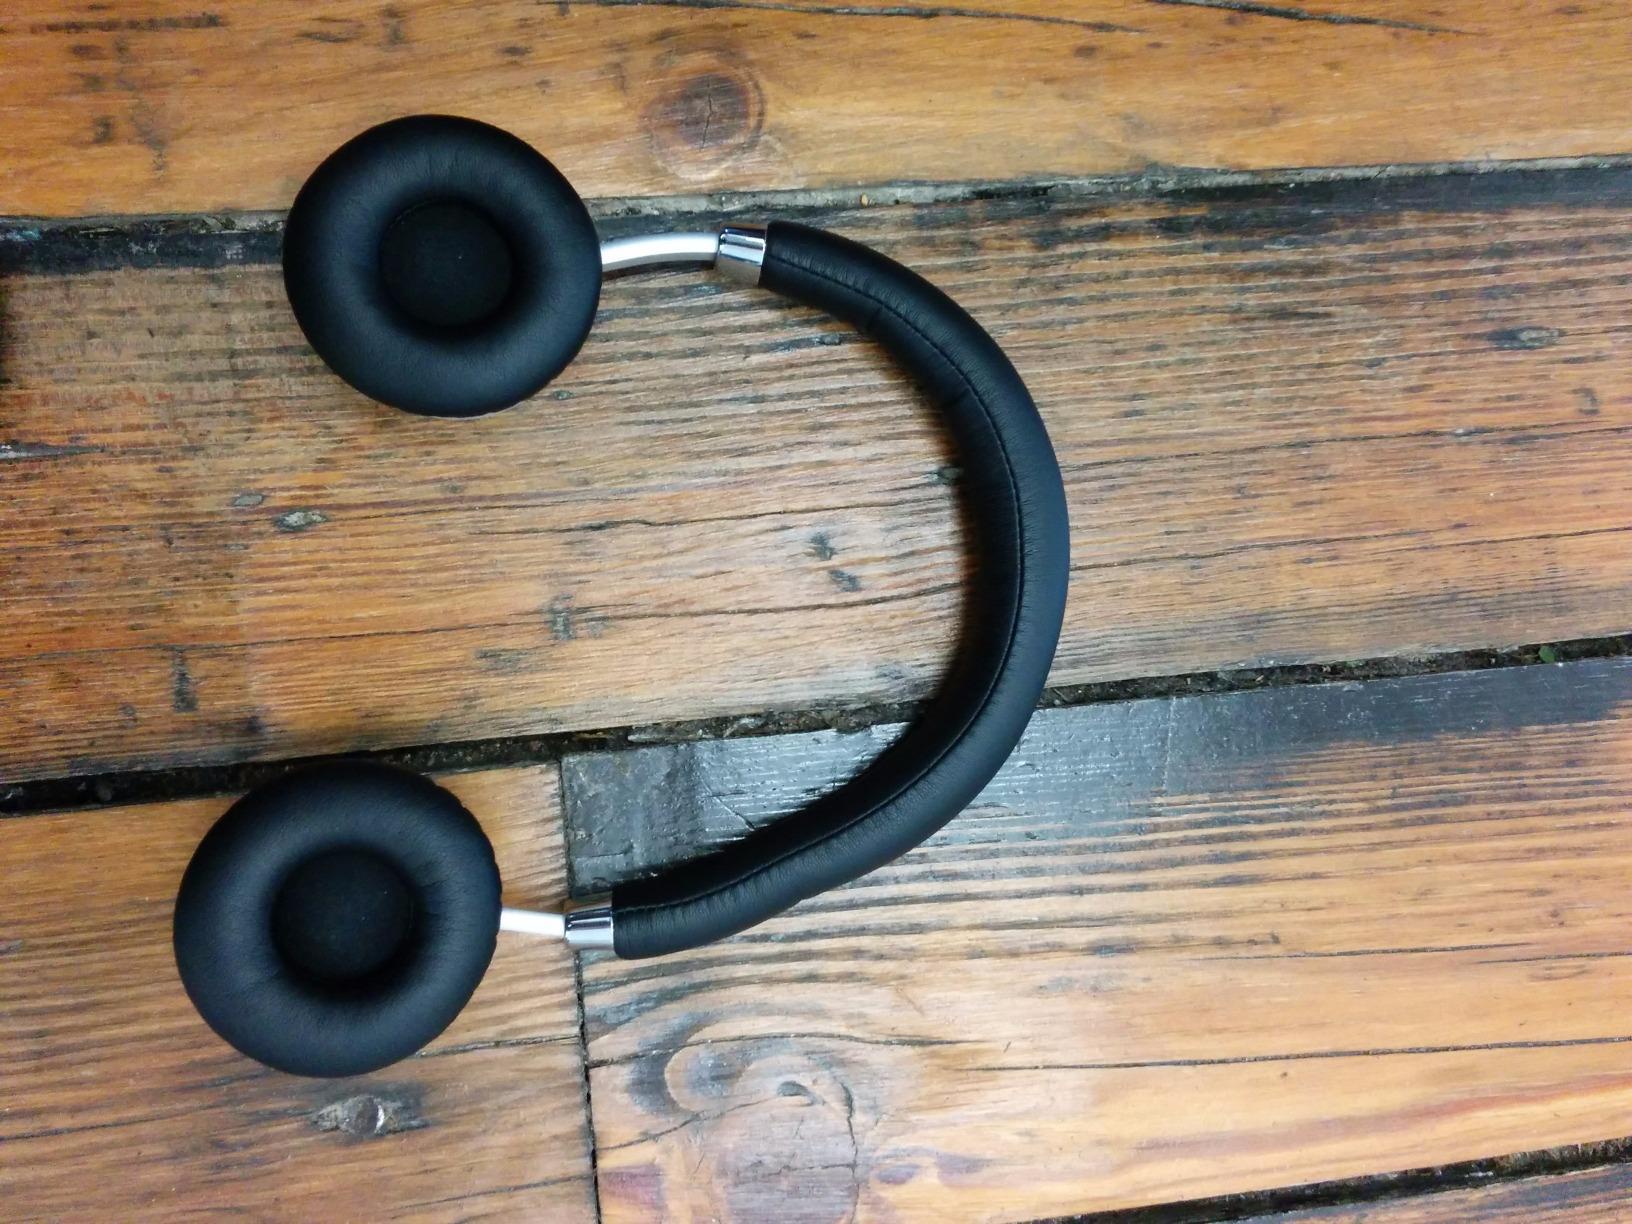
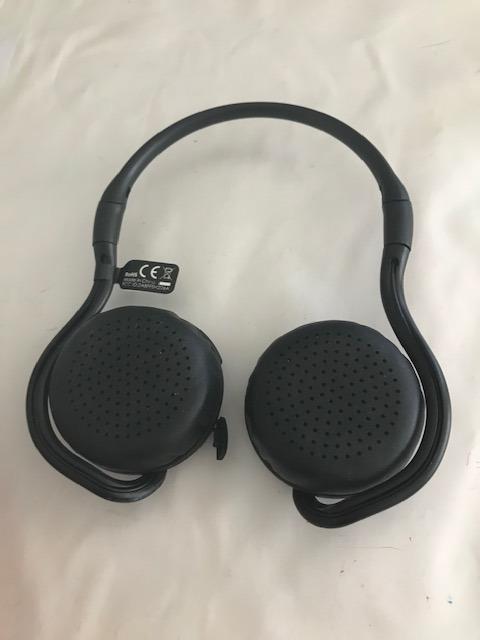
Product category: headphones
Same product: no